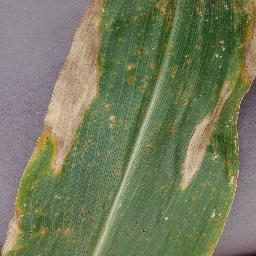
Label: Corn___Northern_Leaf_Blight